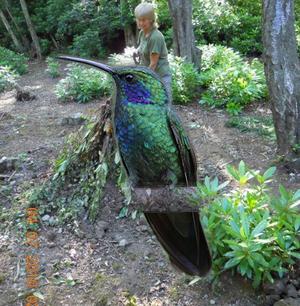
Bird species: Green_Violetear
Bird type: landbird
Background: land